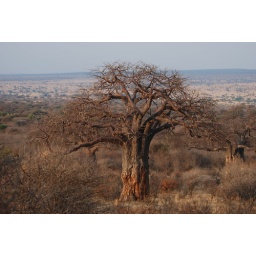
Boabab tree (rumour has it, the gods pulled it out and stuck it in the ground upside down)